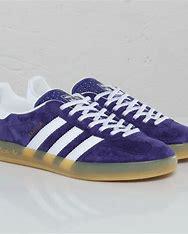
Brand: Adidas
Model: Gazelle